12 Mighty Orphans

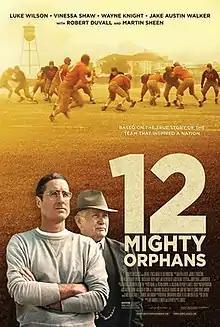
Theatrical release poster

12 Mighty Orphans is a 2021 American sports film which was directed by Ty Roberts from a screenplay by Roberts, Lane Garrison and Kevin Meyer. It is based upon the non-fiction book "Twelve Mighty Orphans: The Inspiring True Story of the Mighty Mites Who Ruled Texas Football" by Jim Dent. The book is based on the Masonic School for Orphans in Fort Worth, Texas.